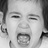
Emotion: sad